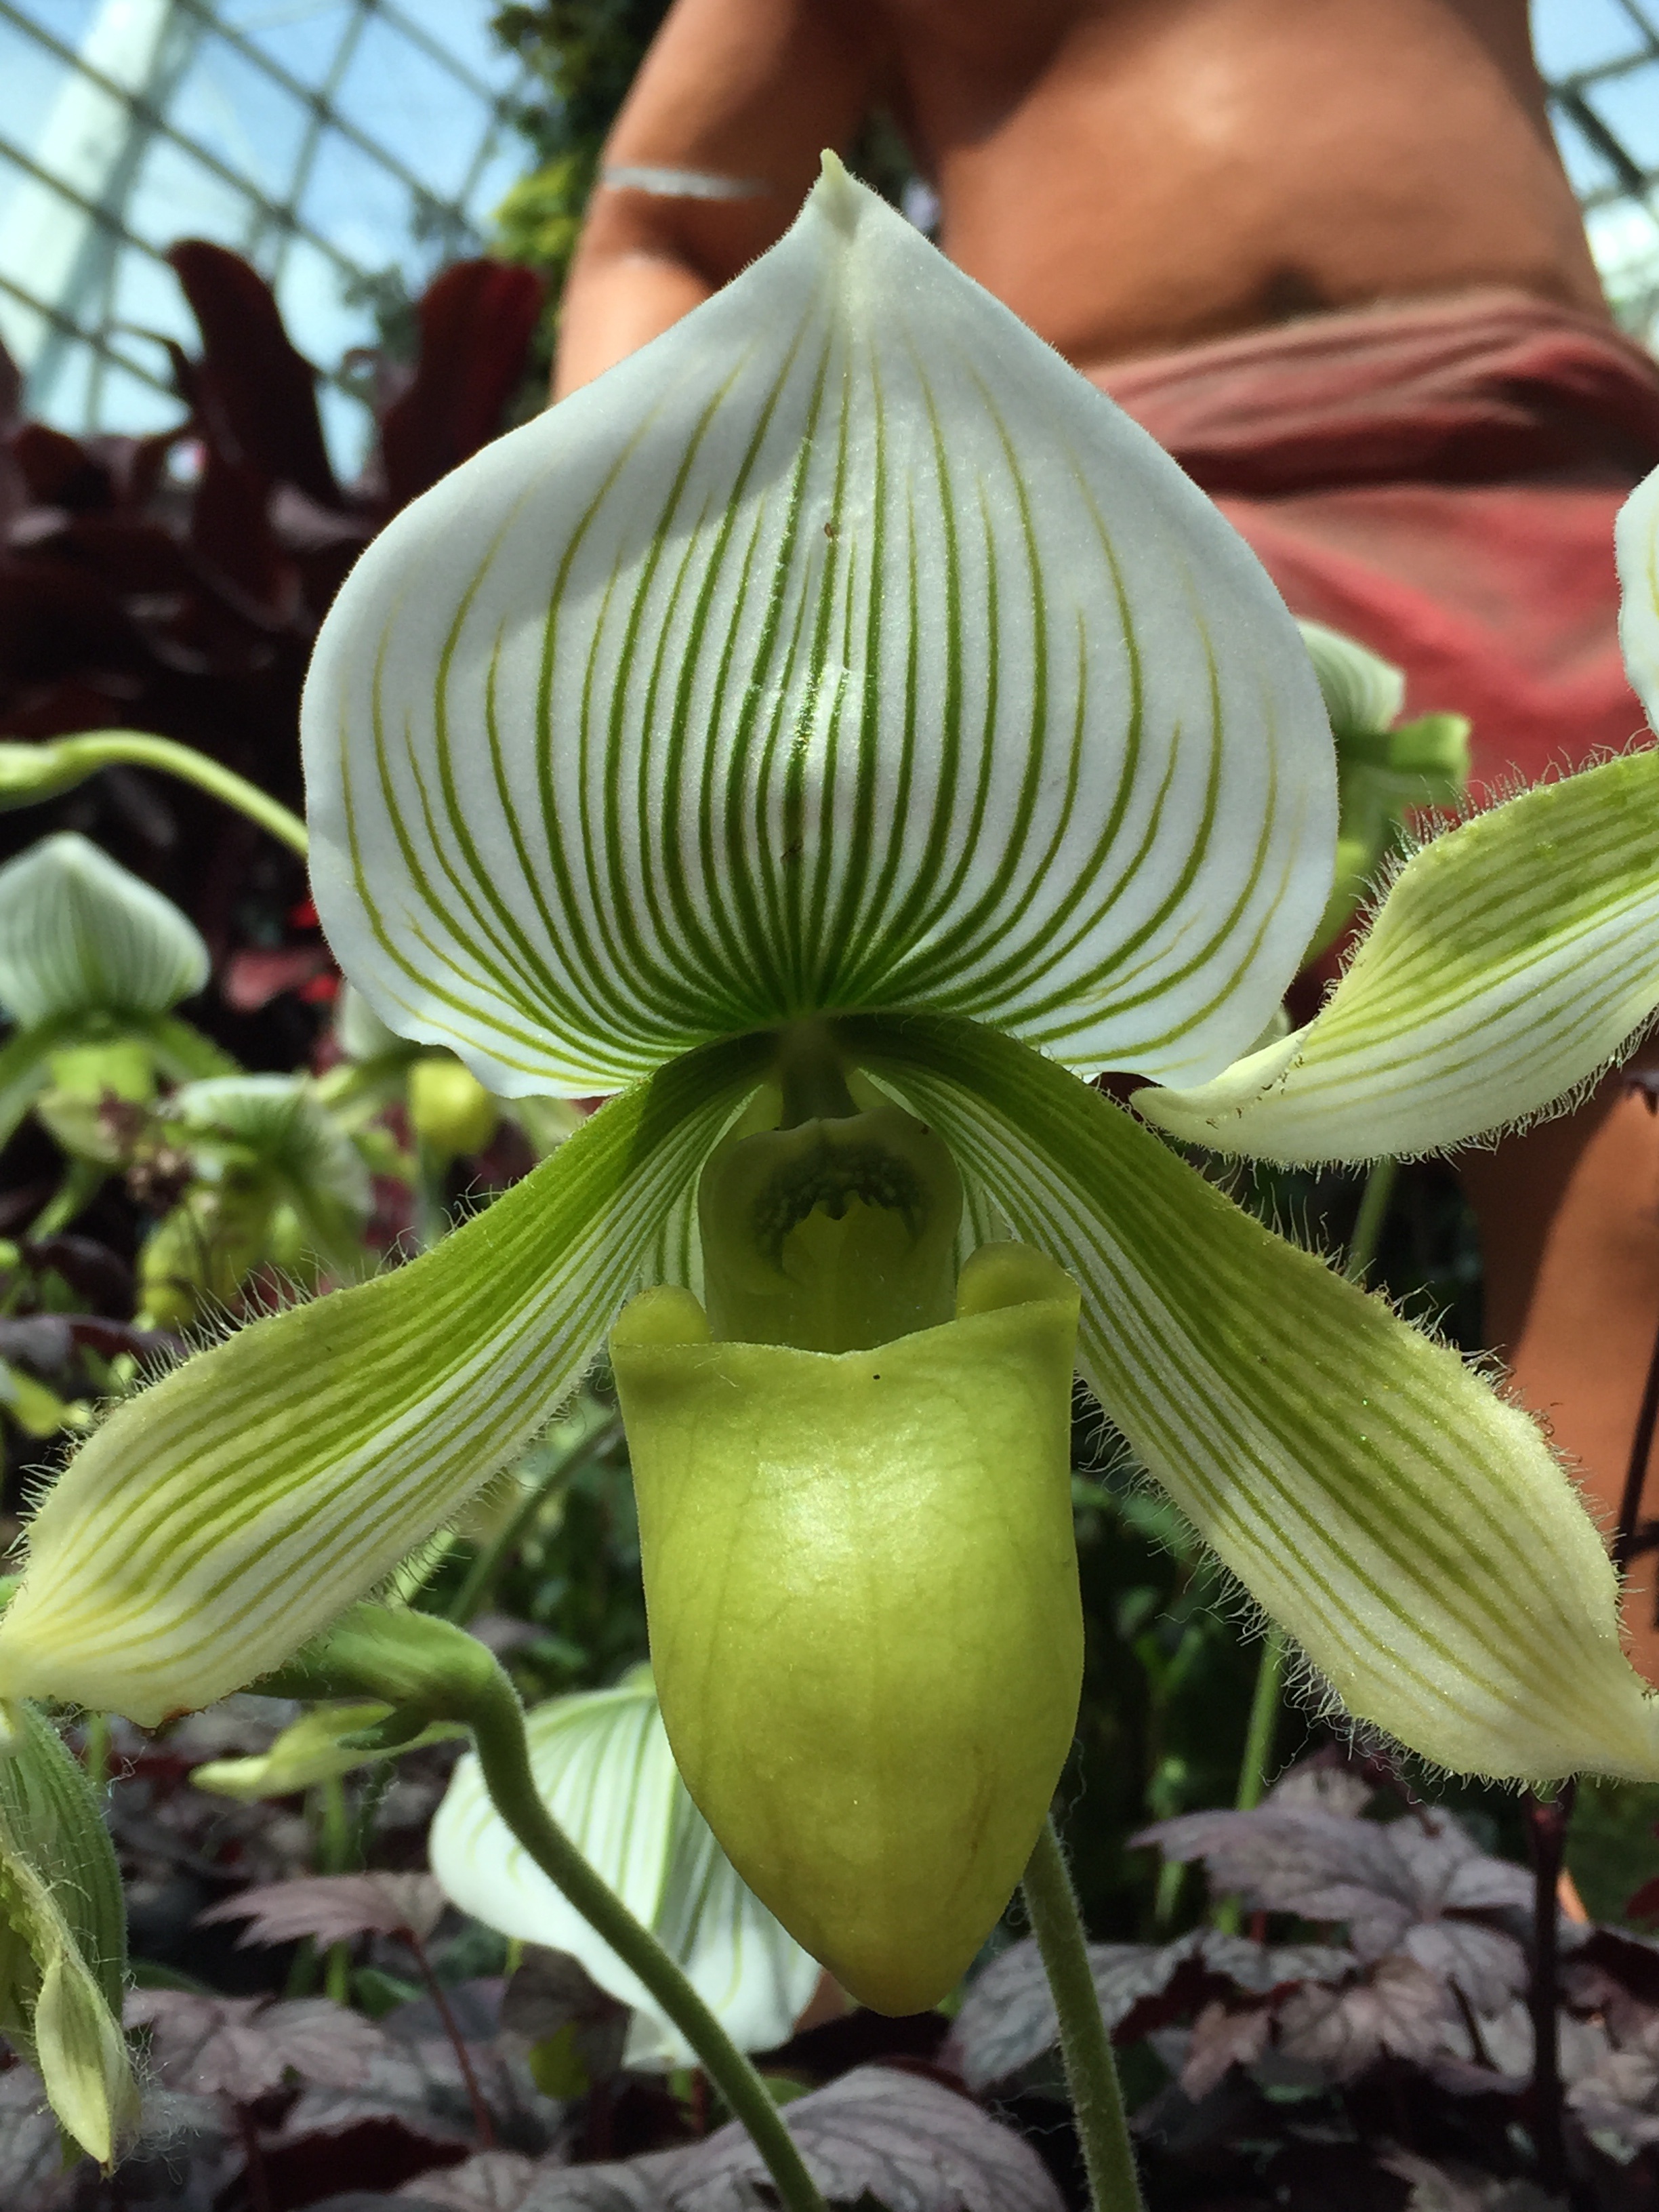
nature, blossom, plant, leaf, flower, green, botany, flora, orchid, orchids, flowering plant, plant stem, land plant